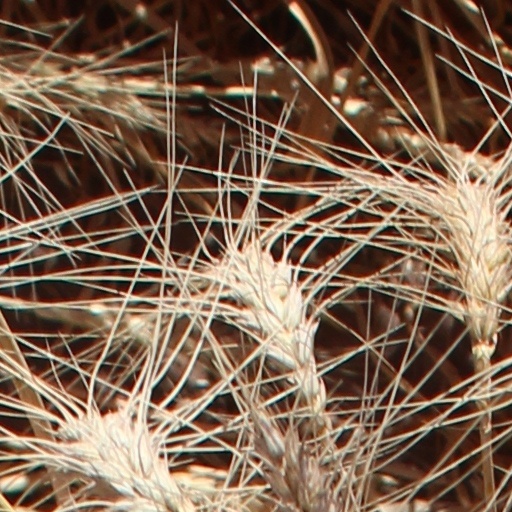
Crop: wheat